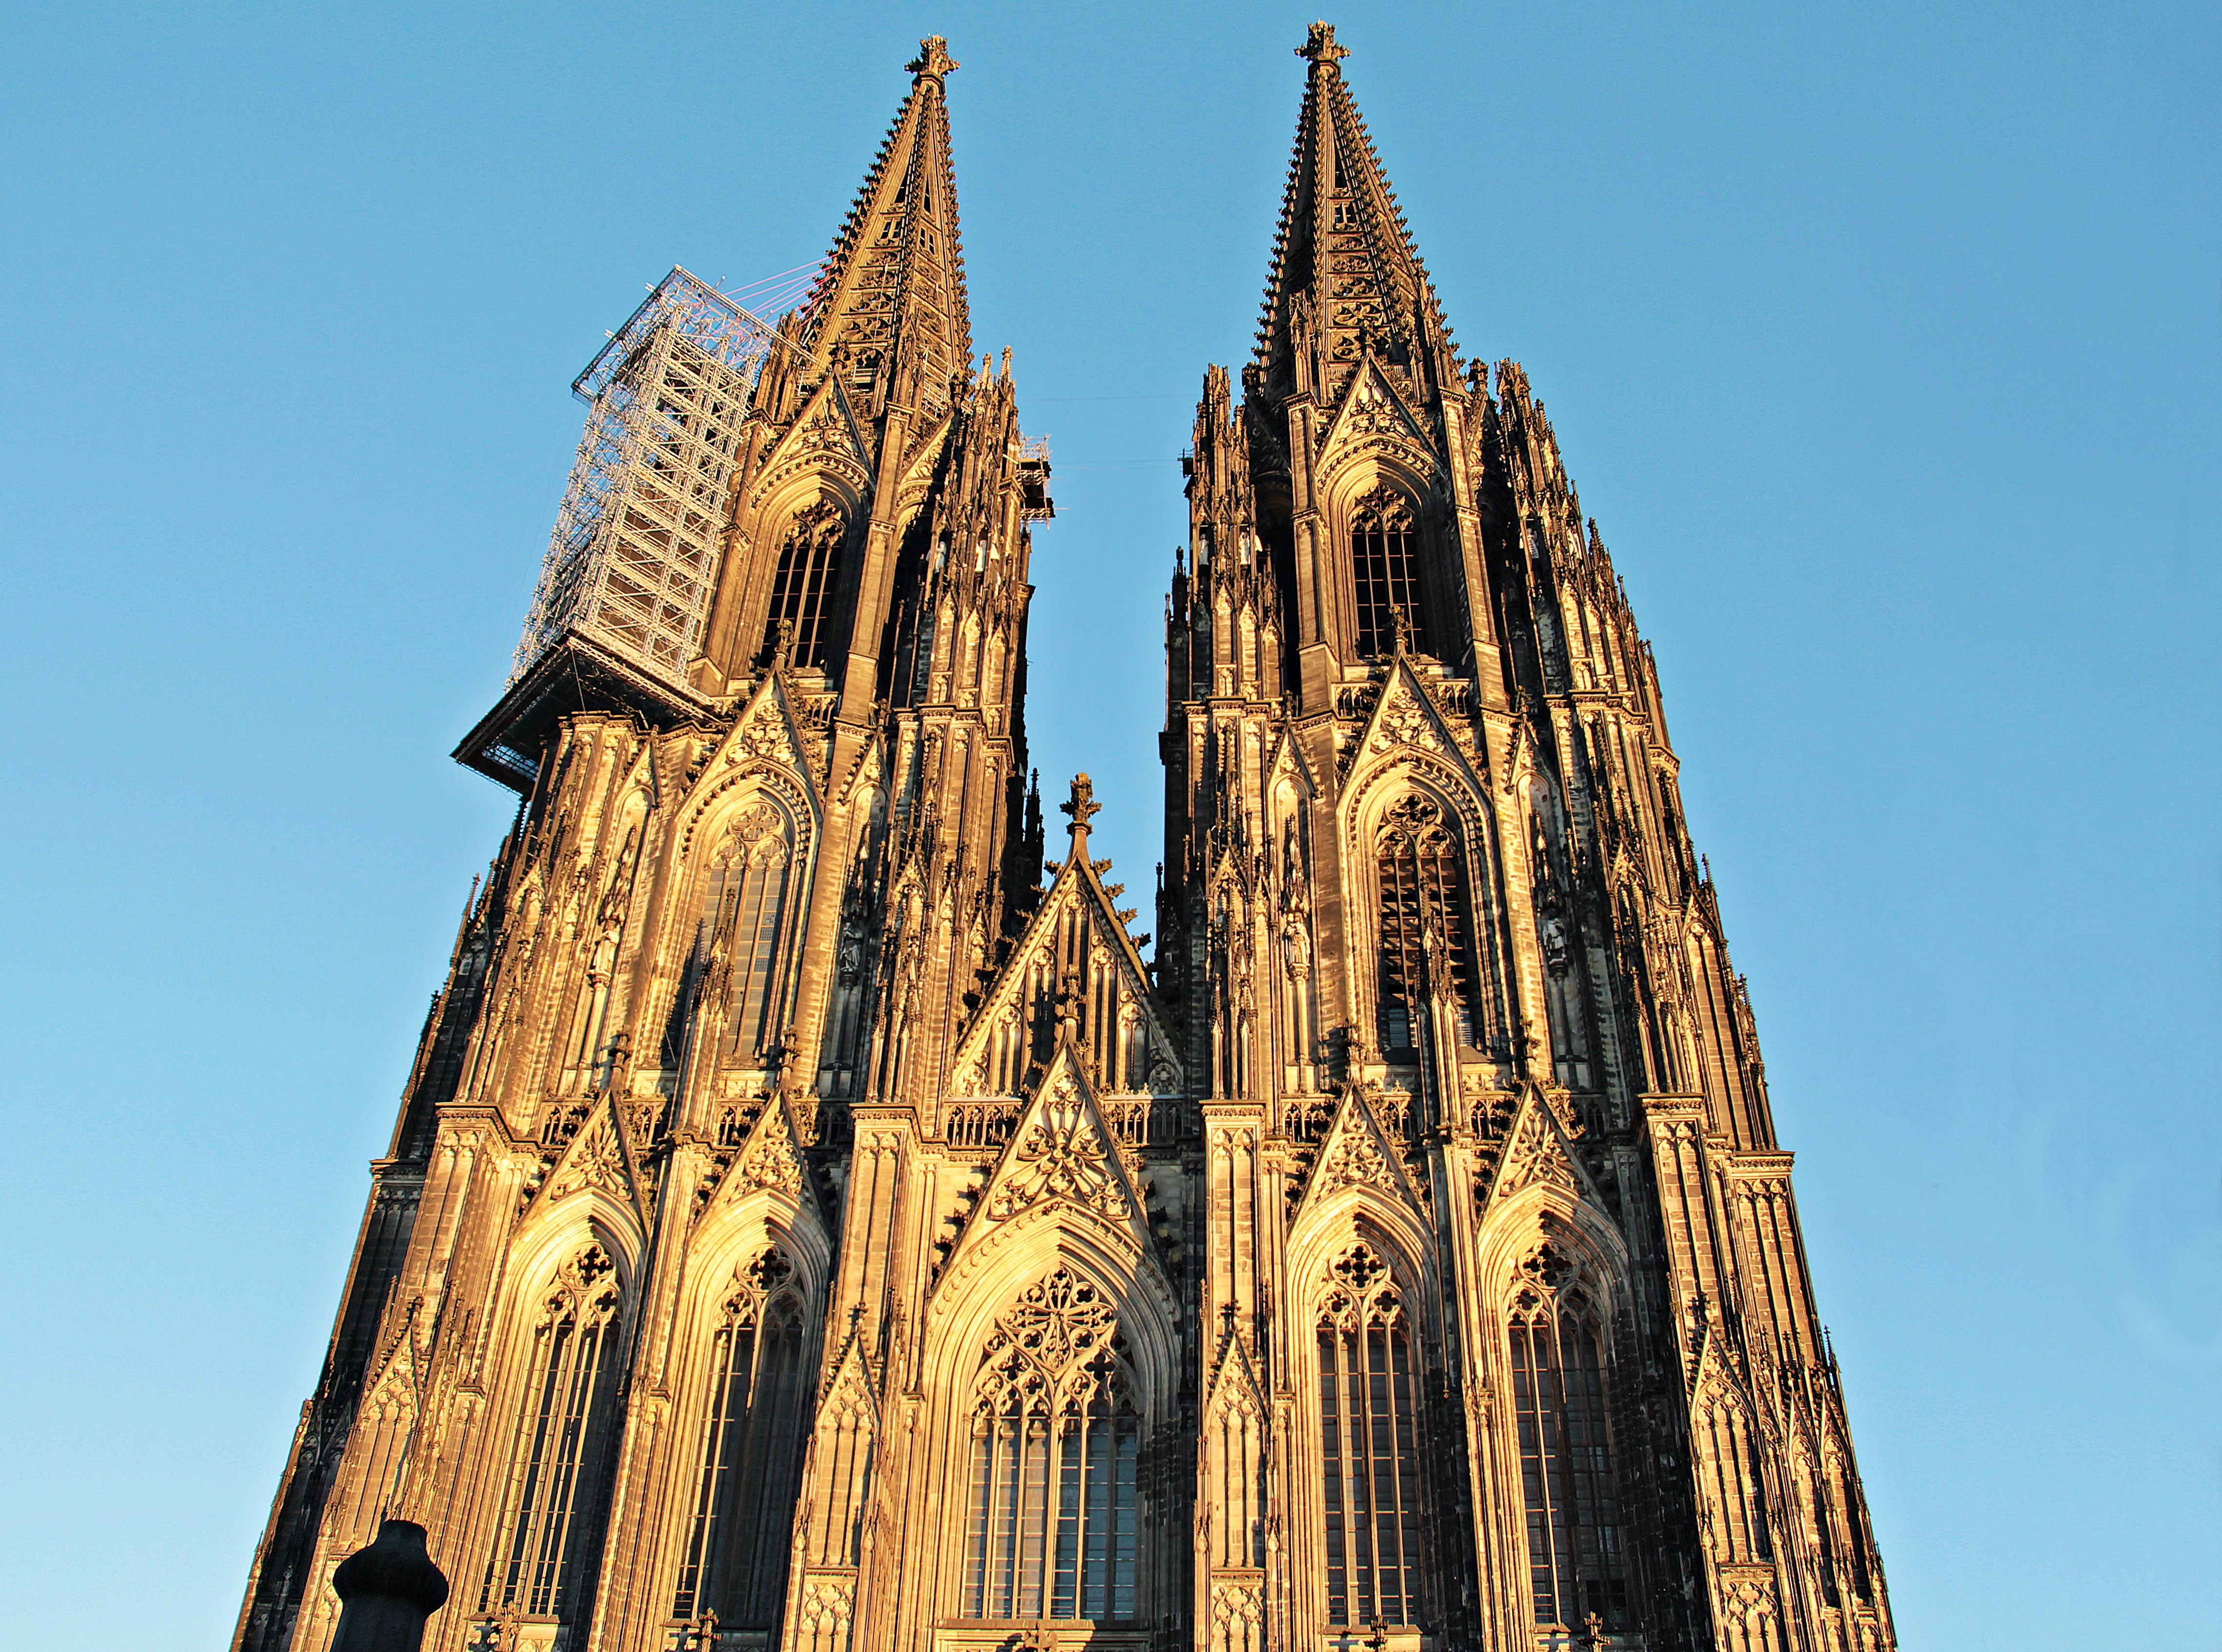
architecture, sky, perspective, building, city, steel, tower, religion, landmark, facade, church, cathedral, gothic, place of worship, blue sky, places of interest, temple, spire, spires, monastery, germany, cologne, tourist attraction, dom, eternity, rheinland, partly cloudy, gothic architecture, cologne on the rhine, cologne cathedral, north rhine westphalia, historic preservation, front view, church steeples, historic site, roman catholic church